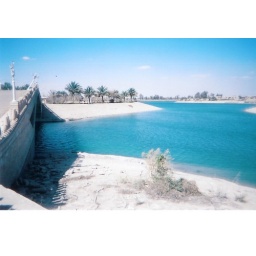
water by bridge